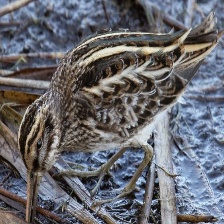
Species: JACK SNIPE
Scientific name: LYMNOCRYPTES MINIMUS